Canna, Scotland

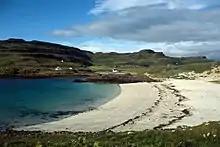
The view from Sanday to mainland Canna

In 1266, the Treaty of Perth transferred Suðreyjar to the Scottish king, as a set of crown dependencies - rather than merging it into Scotland itself. Geographically, Canna lay within the portion of the former Suðreyjar which had become the MacRory realm of "Garmoran" (stretching from Uist to the Rough Bounds), but documents relating to Garmoran do treat Canna as part of it, suggesting the island was still under the Abbot's control. The Abbot of Iona thus ruled Canna with considerable power. Nevertheless, at the turn of the century, William I had created the position of Sheriff of Inverness, to be responsible for the Scottish highlands, which theoretically now extended to Canna.